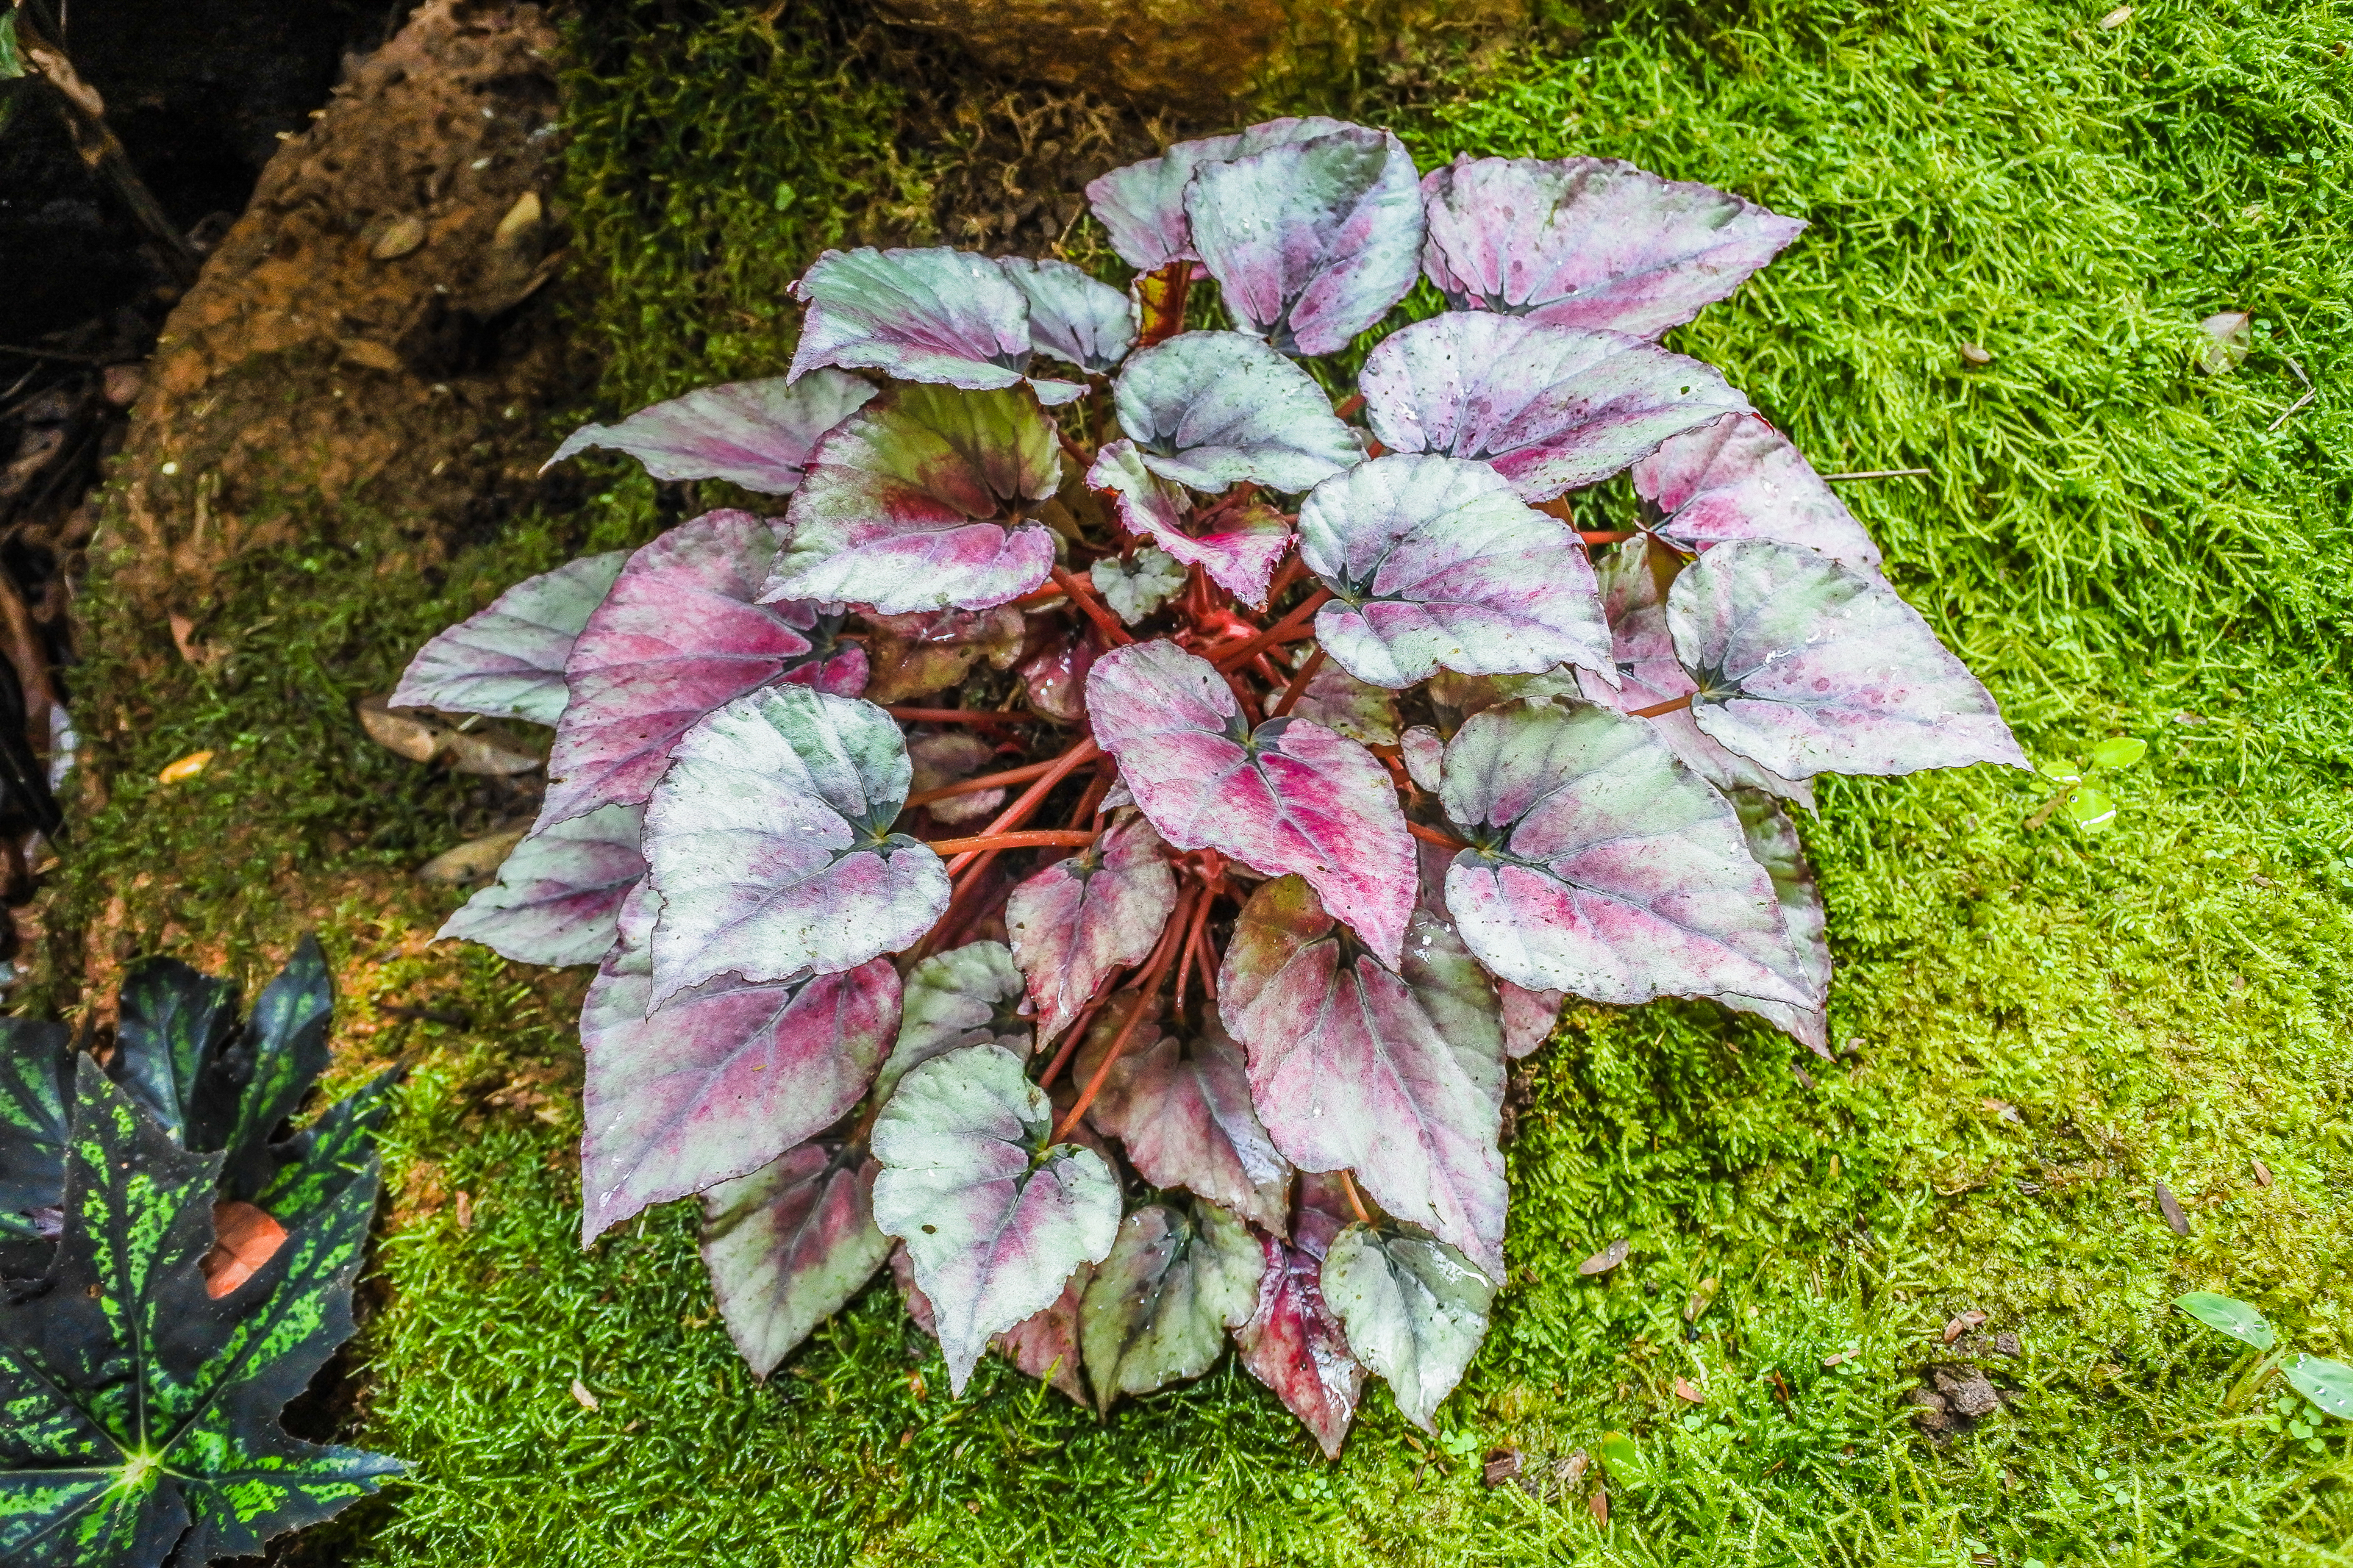
beautiful, beauty, bloom, blooming, blossom, botanical, botany, bouquet, close, closeup, color, colorful, cool, countryside, flora, floral, flower, freshness, garden, gardening, grass, green, ground, holidays, home, house, landscape, landscaped, landscaping, lawn, lush, manicured, natural, nature, outdoor, park, path, paved, pavement, perennial, petal, plant, pretty, red, seasonal, stone, summer, walkway, white, yard, leaf, pink, flowering plant, groundcover, wildflower, pink family, perennial plant